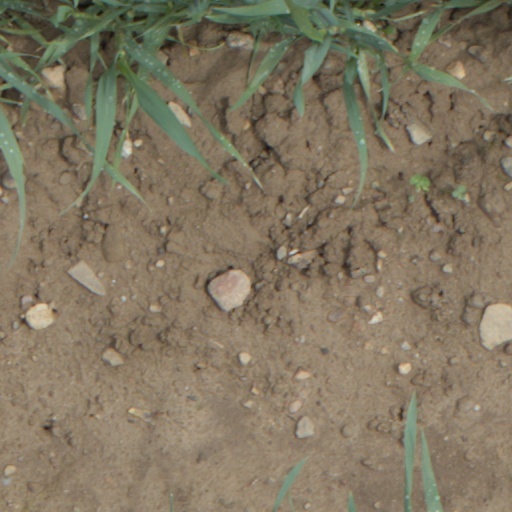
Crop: wheat